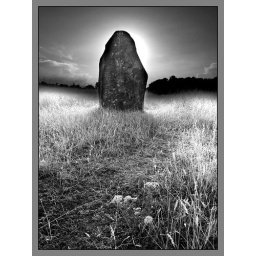
Ancient stone in a field north of Oxford. This is a double exposure with the B&amp;amp;W convertion changed to IR.